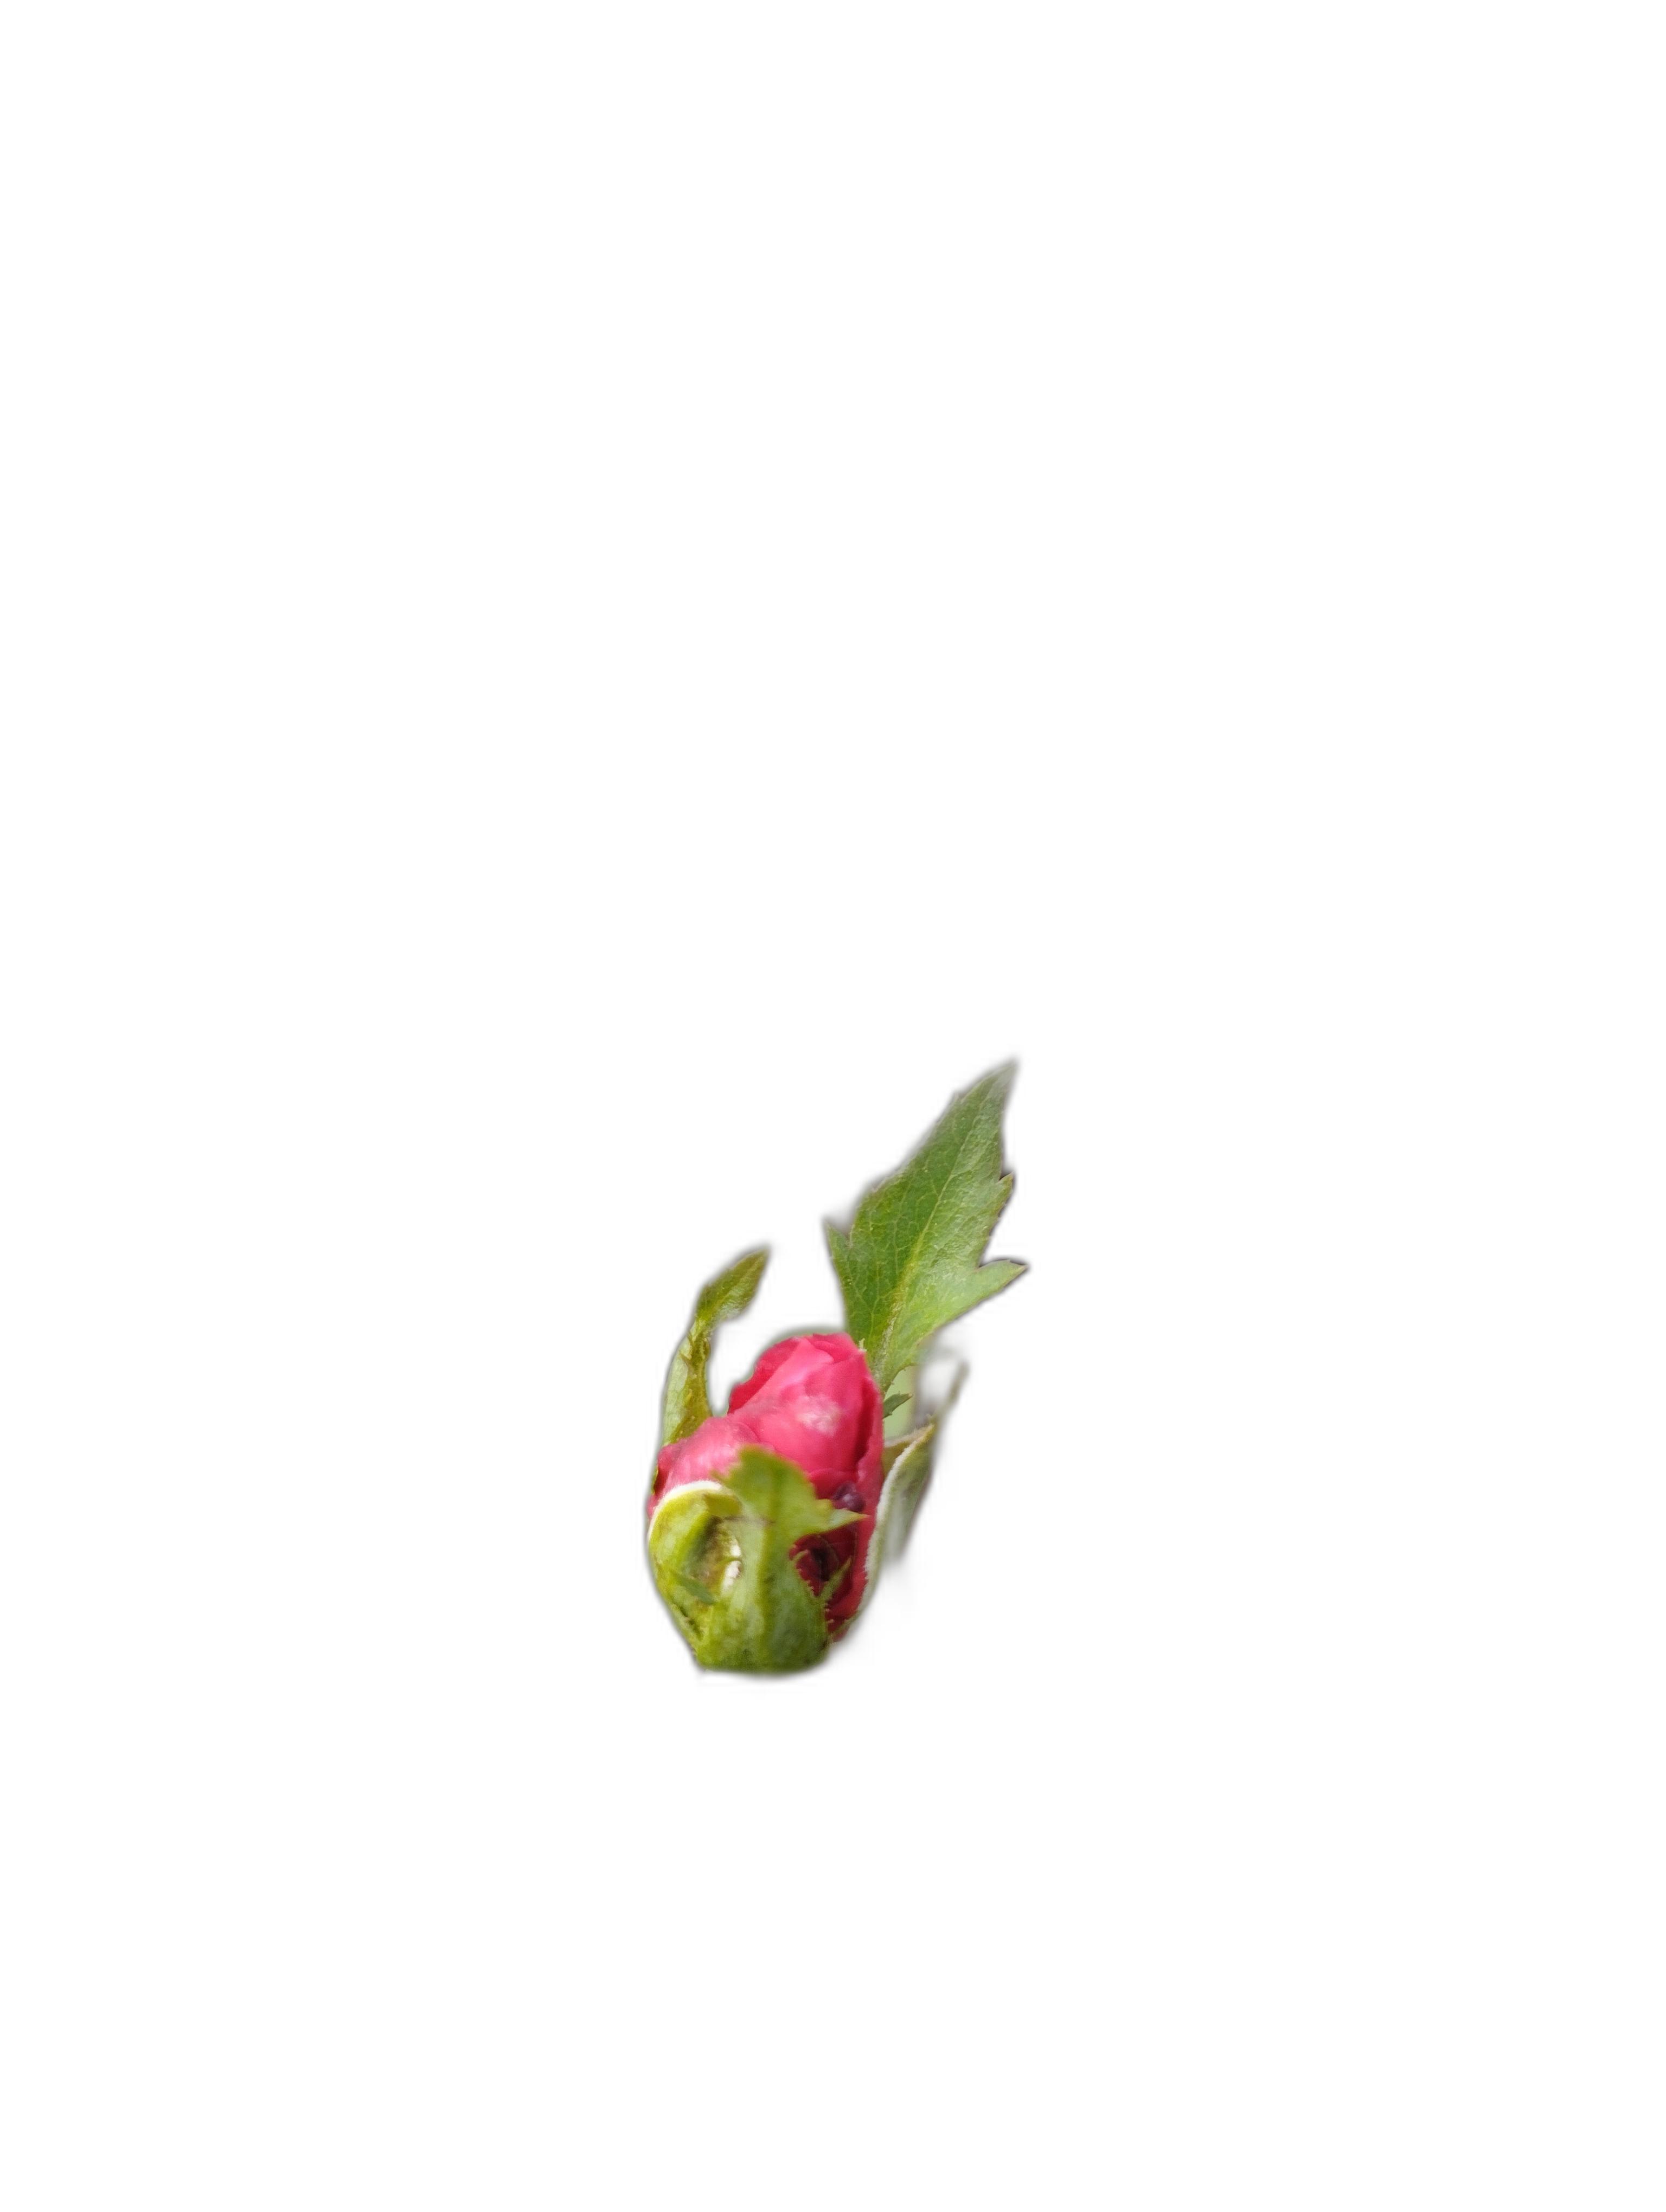
Label: Rose